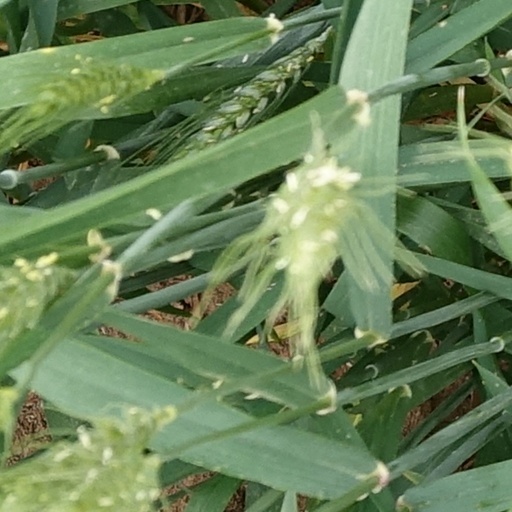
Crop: wheat